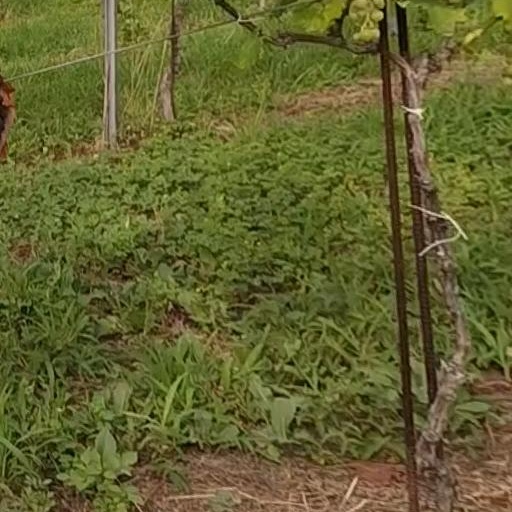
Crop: grape